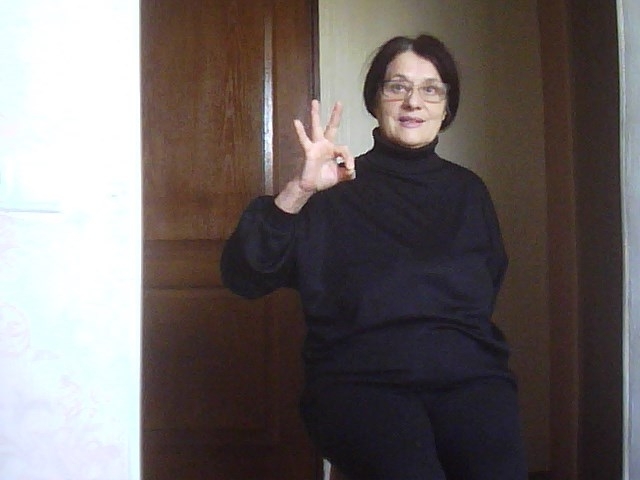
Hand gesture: ok